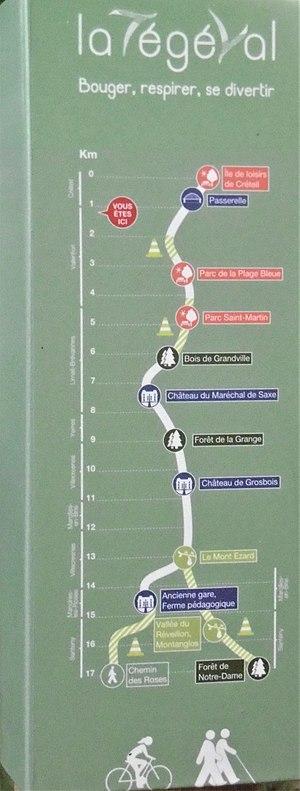
Panneau Tégéval
La Tégéval, anciennement Coulée verte de l'interconnexion des TGV est un aménagement cyclable effectué dans les départements du Val-de-Marne et pour petite partie de l'Essonne, en région parisienne. Il s'agit au départ d'une mesure compensatoire de la construction de la LGV Interconnexion Est, tout comme la Coulée verte du Sud parisien était une mesure compensatoire de la LGV Atlantique.